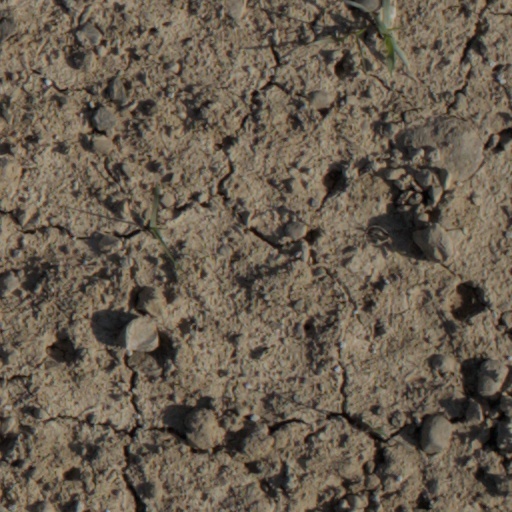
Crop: wheat